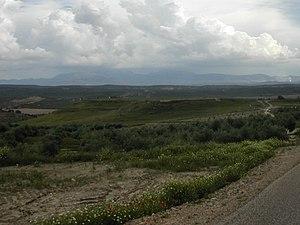
Castulo est une ancienne et très importante cité ibère, capitale de l'Oretania. L'antique cité est localisée près de l'actuelle ville espagnole de Linares, à environ 5 km en direction de Torreblascopedro. L'accès au site se fait à travers un embranchement sur la route JA-4102. Près du site archéologique se trouve un centre d'interprétation pour la réception de visiteurs.